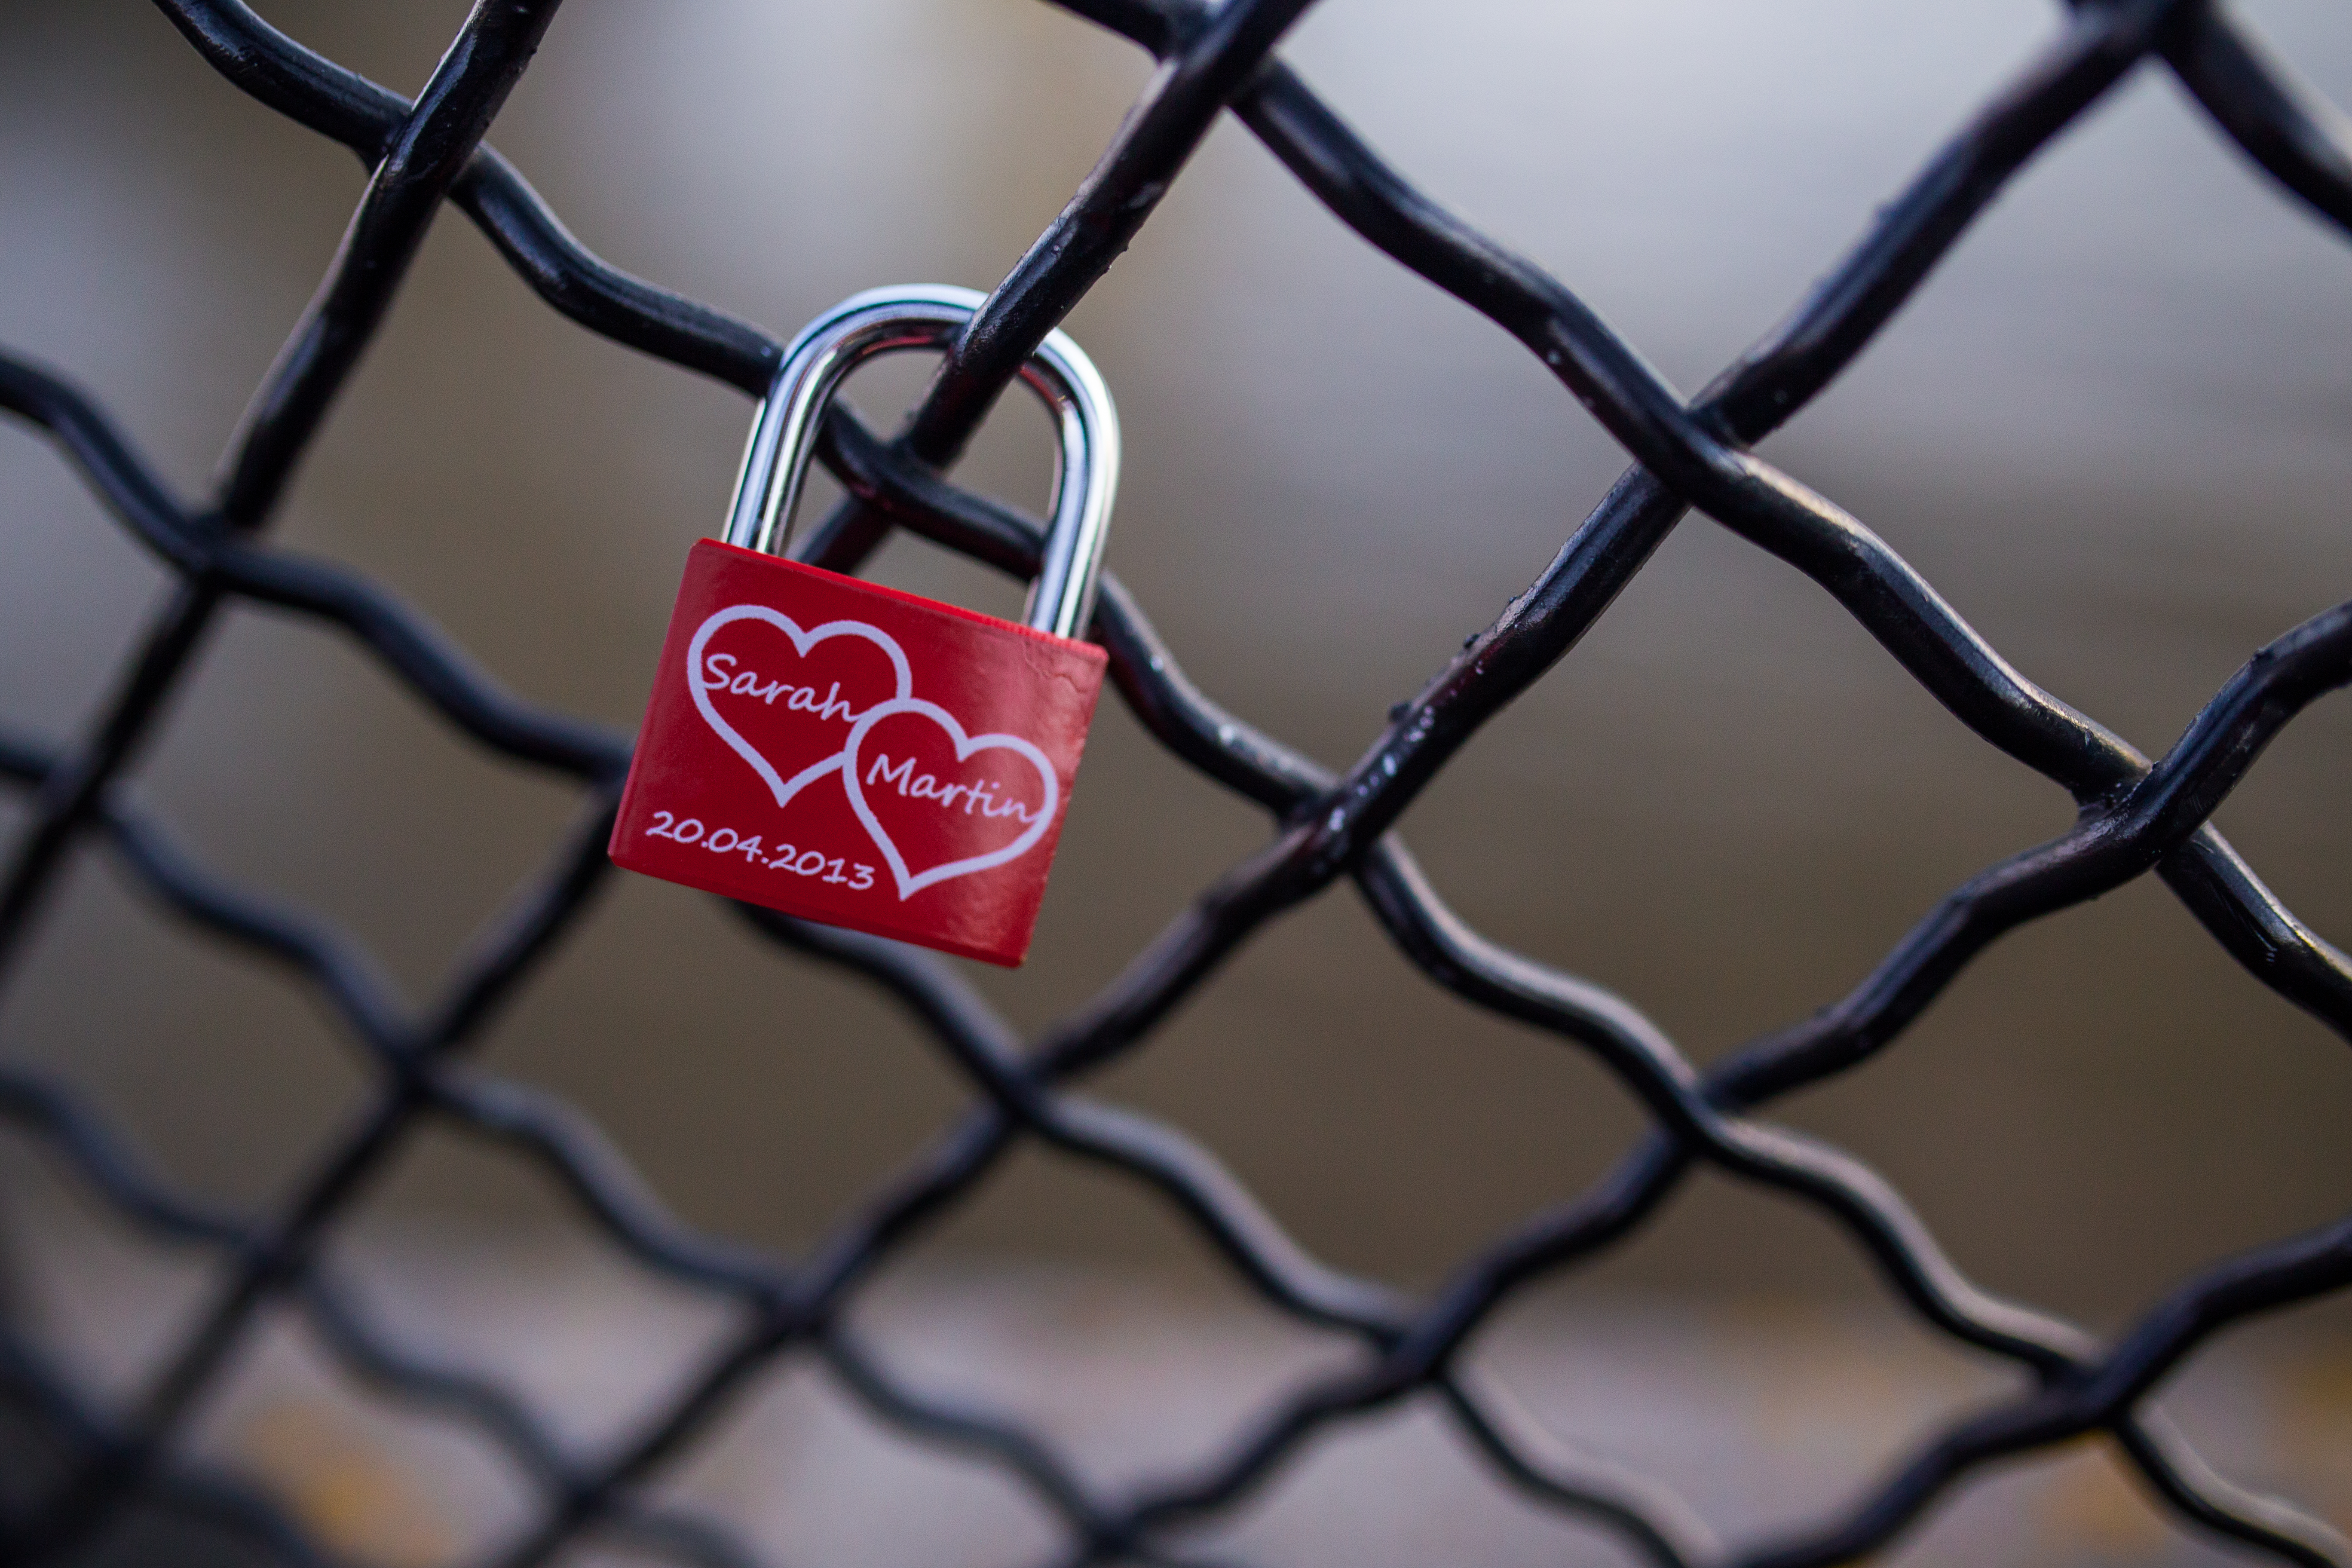
hand, branch, light, fence, flower, spring, red, color, black, padlock, close up, lovelock, lock, chain link fence, shape, macro photography, love padlock